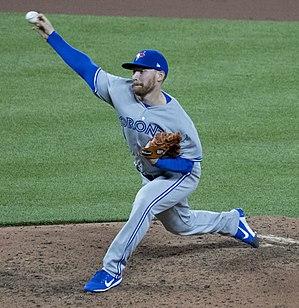
Daniel Barnes est un lanceur de relève droitier des Blue Jays de Toronto de la Ligue majeure de baseball.